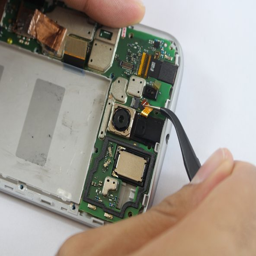
using tweezers , remove the yellow film connecting the rear camera to the motherboard .